Vinegar Hill, Brooklyn

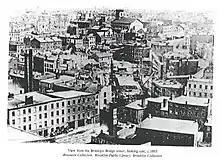
Vinegar Hill in 1883 from the tower of the Brooklyn Bridge

Dutch settlers began arriving in 1637 along the waterfront area up, up to Fulton Street. When the Dutch settlers arrived in the early seventeenth century, the Canarsee, already weakened by disease, hunger, and warfare, began to sell their land to the settlers and commenced on a long westward migration that would take them as far as Illinois territory.